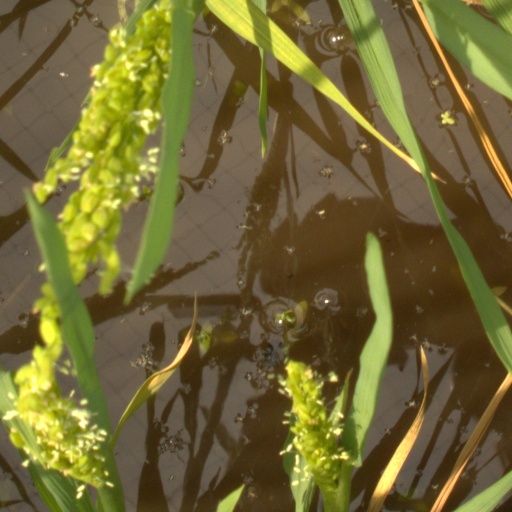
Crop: rice